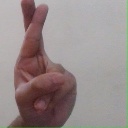
अक्षर: र